Cultural depictions of Maximilian I, Holy Roman Emperor

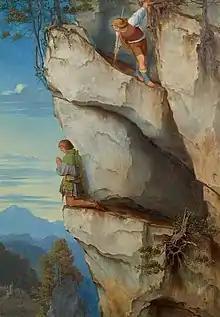
Moritz von Schwind's "Kaiser Maximilian I. in der Martinswand", the depiction most known today regarding the Martinswand legend.

Maximilian is the subject of several legends and anecdotes, which themselves would later produce inspirations for artworks.